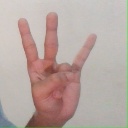
अक्षर: क्ष